Second oath of office ceremony of Narendra Modi

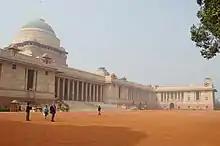
Forecourt of the Rashtrapati Bhavan, the venue of the ceremony

Narendra Modi, parliamentary leader of the Bharatiya Janata Party, started his tenure after his oath of office as the 16th Prime Minister of India on 30 May 2019. Several other ministers were also sworn in along with Modi. The ceremony was noted by media for being the first ever oath of office of an Indian Prime Minister to have been attended by the heads of all BIMSTEC countries.